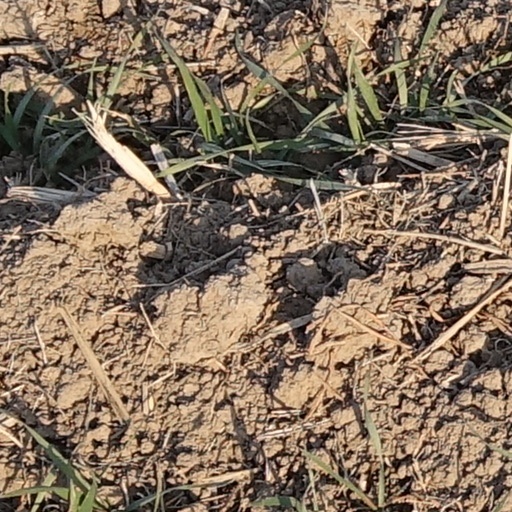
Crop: wheat